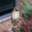
Label: bird